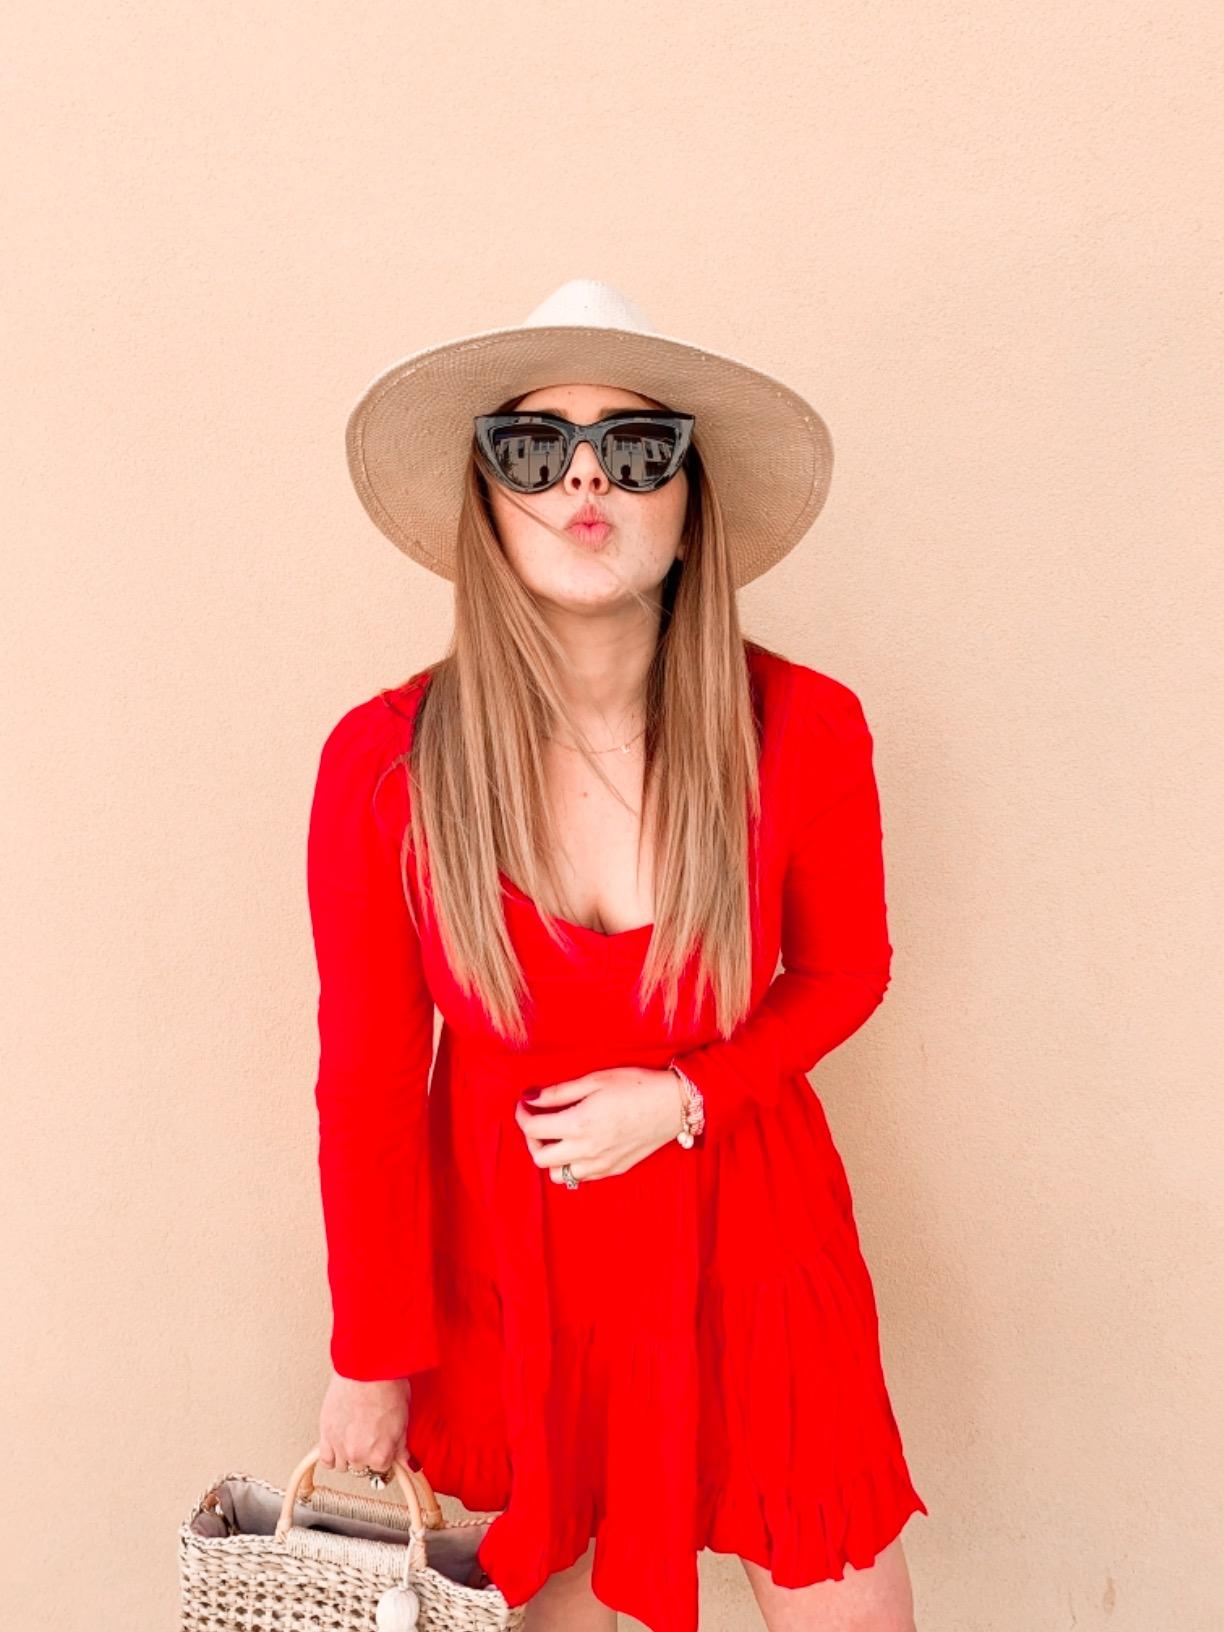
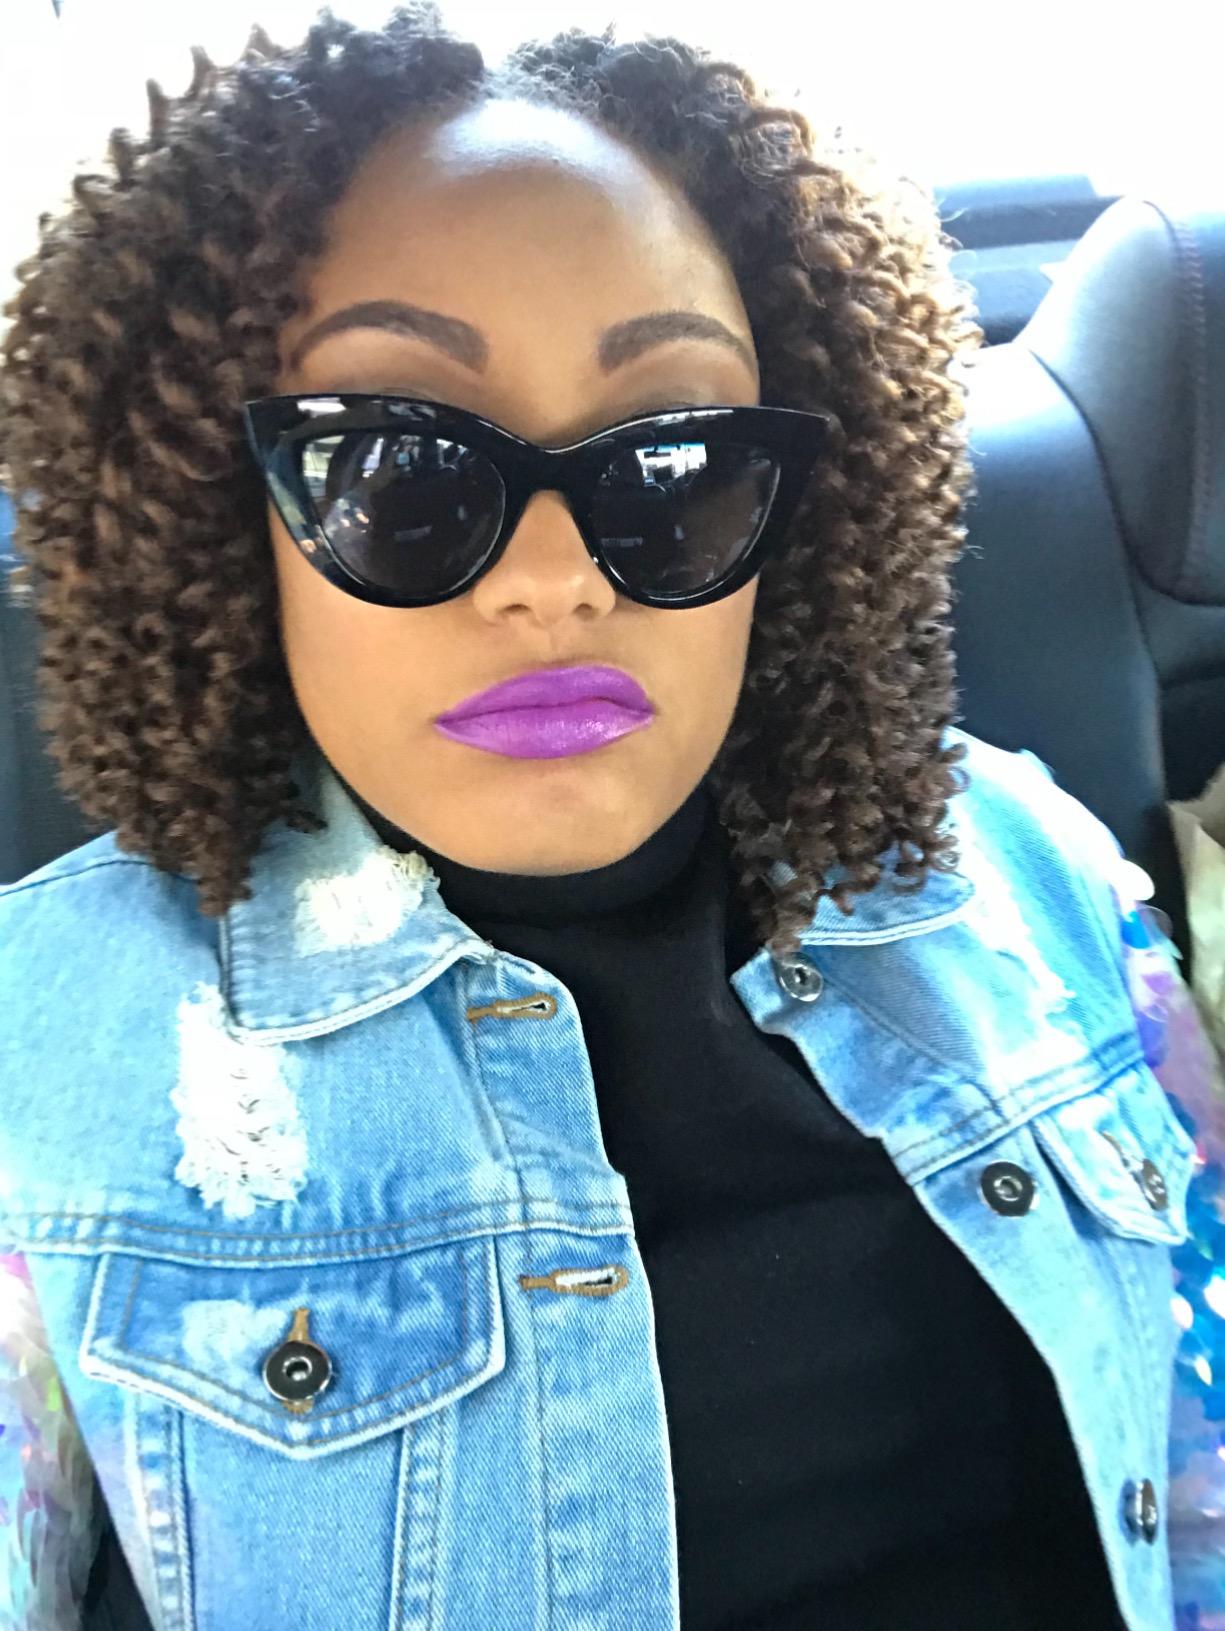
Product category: accessories_sunglasses
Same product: yes